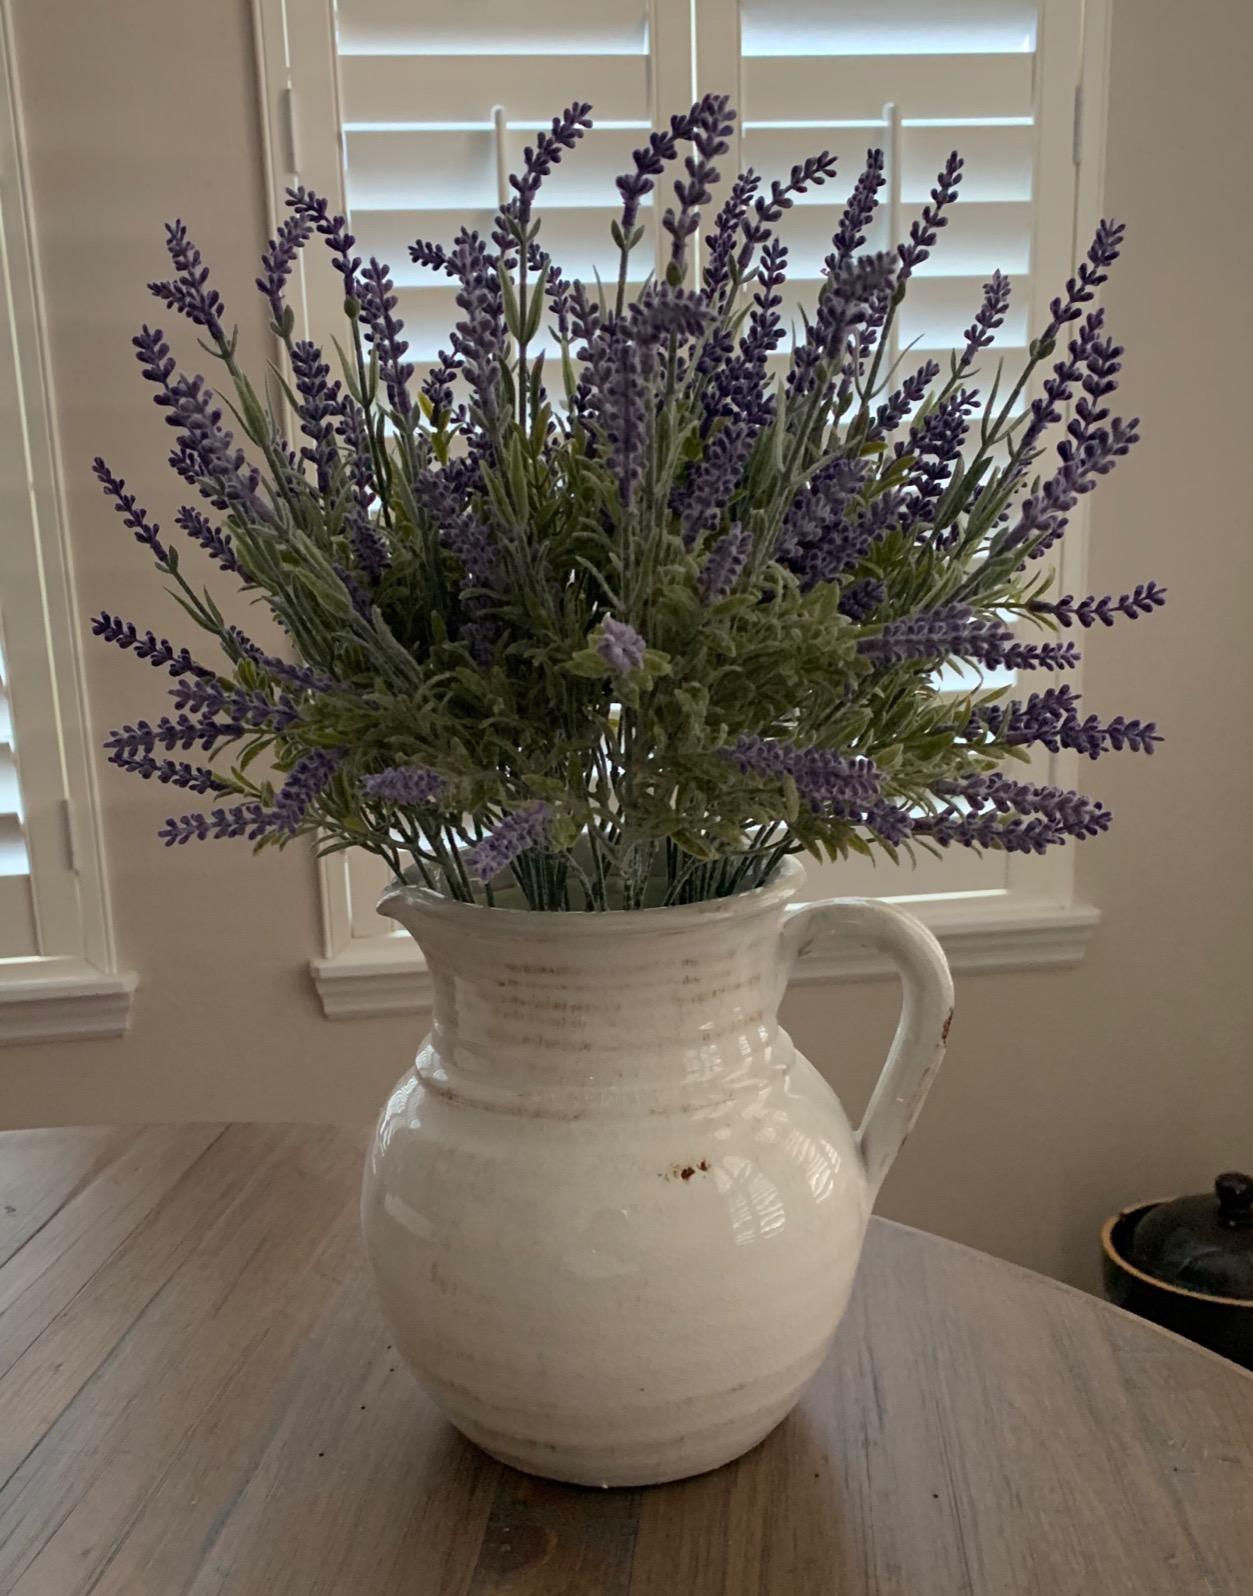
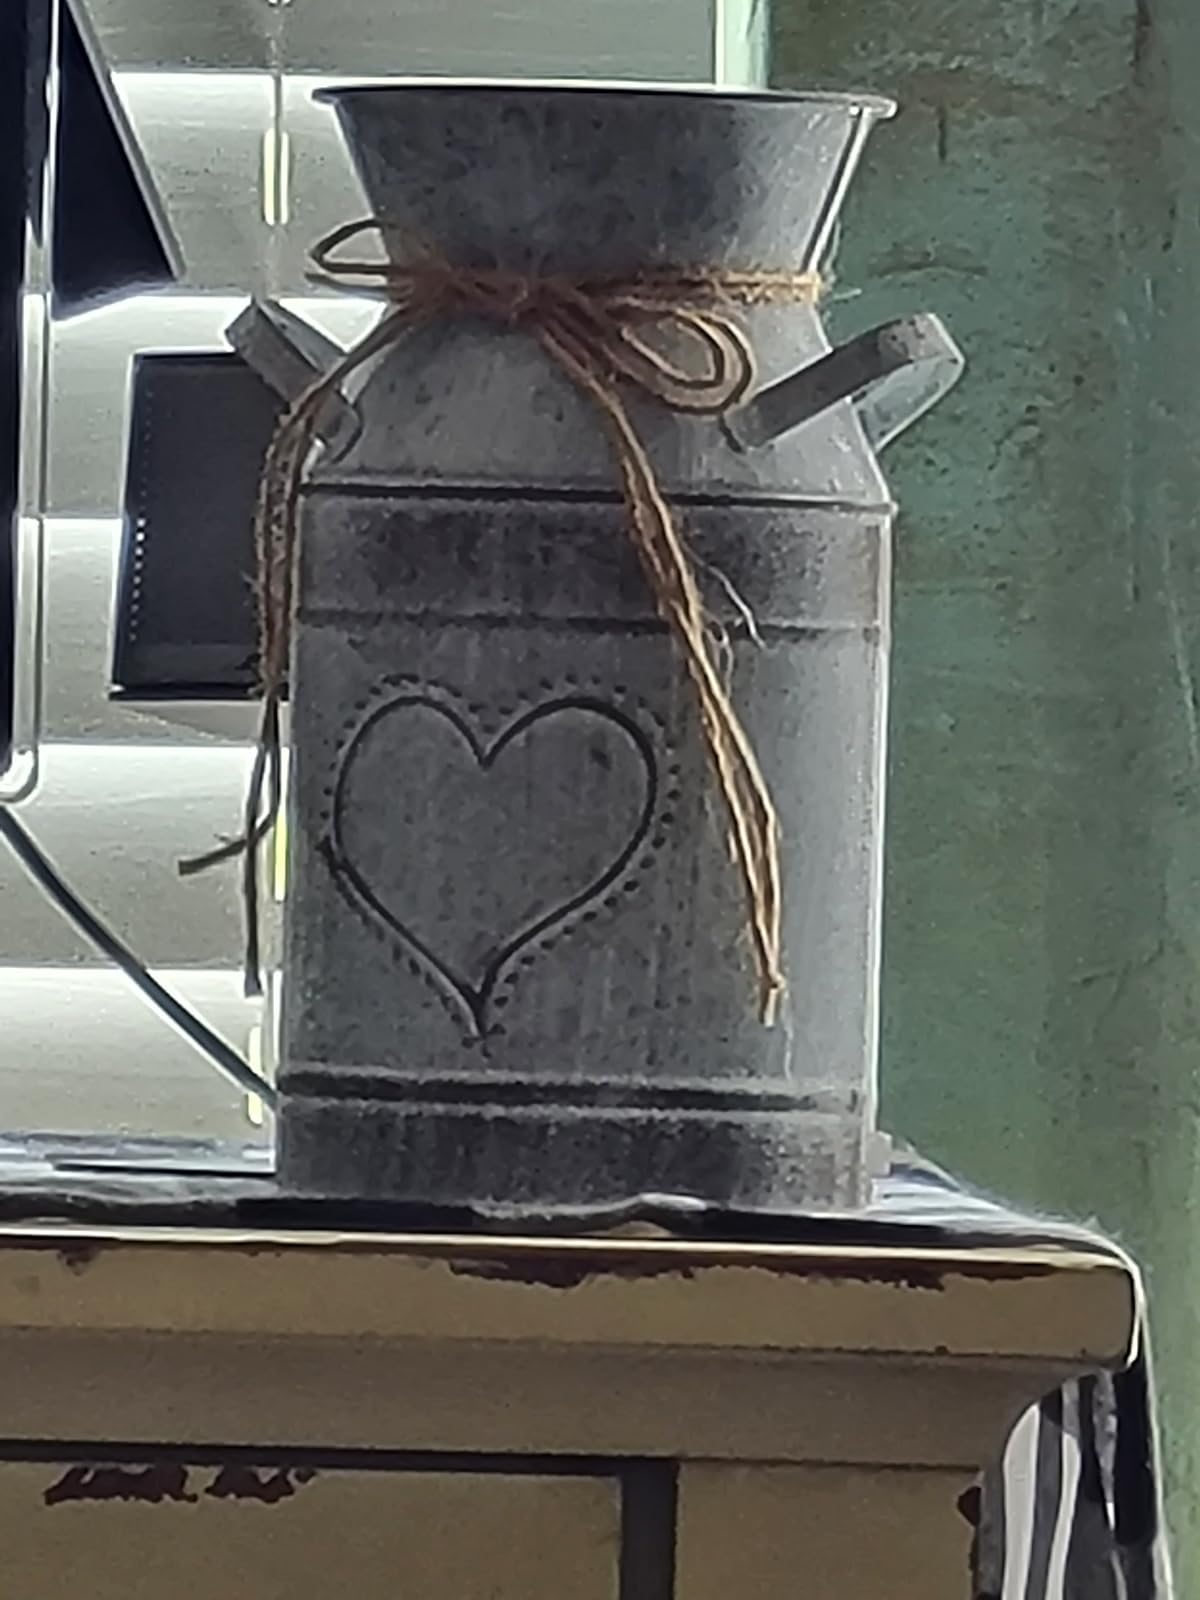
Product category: vase
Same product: no